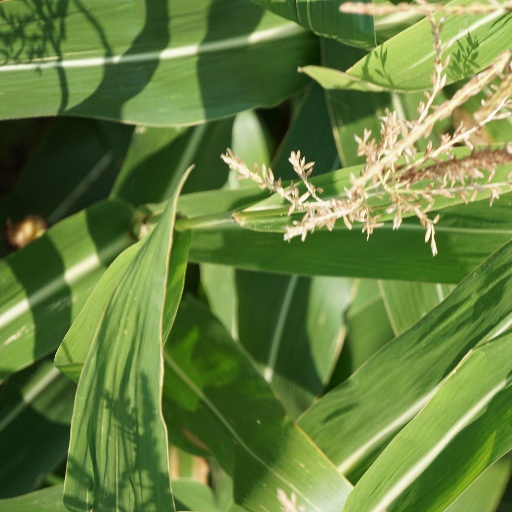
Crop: maize; corn